Goli Ameri

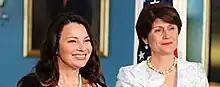
Goli Ameri and U.S. Public Diplomacy Envoy Fran Drescher.

Ameri appointed "The Nanny" star Fran Drescher as a United States Public Diplomacy Envoy on September 8, 2008, joining Michelle Kwan and Cal Ripken Jr. as the third celebrity appointed to this role. Drescher supports American public diplomacy efforts, including raising awareness of women's health issues, cancer awareness and patient empowerment. Drescher's first trip was to Romania, Hungary, Kosovo and Poland.